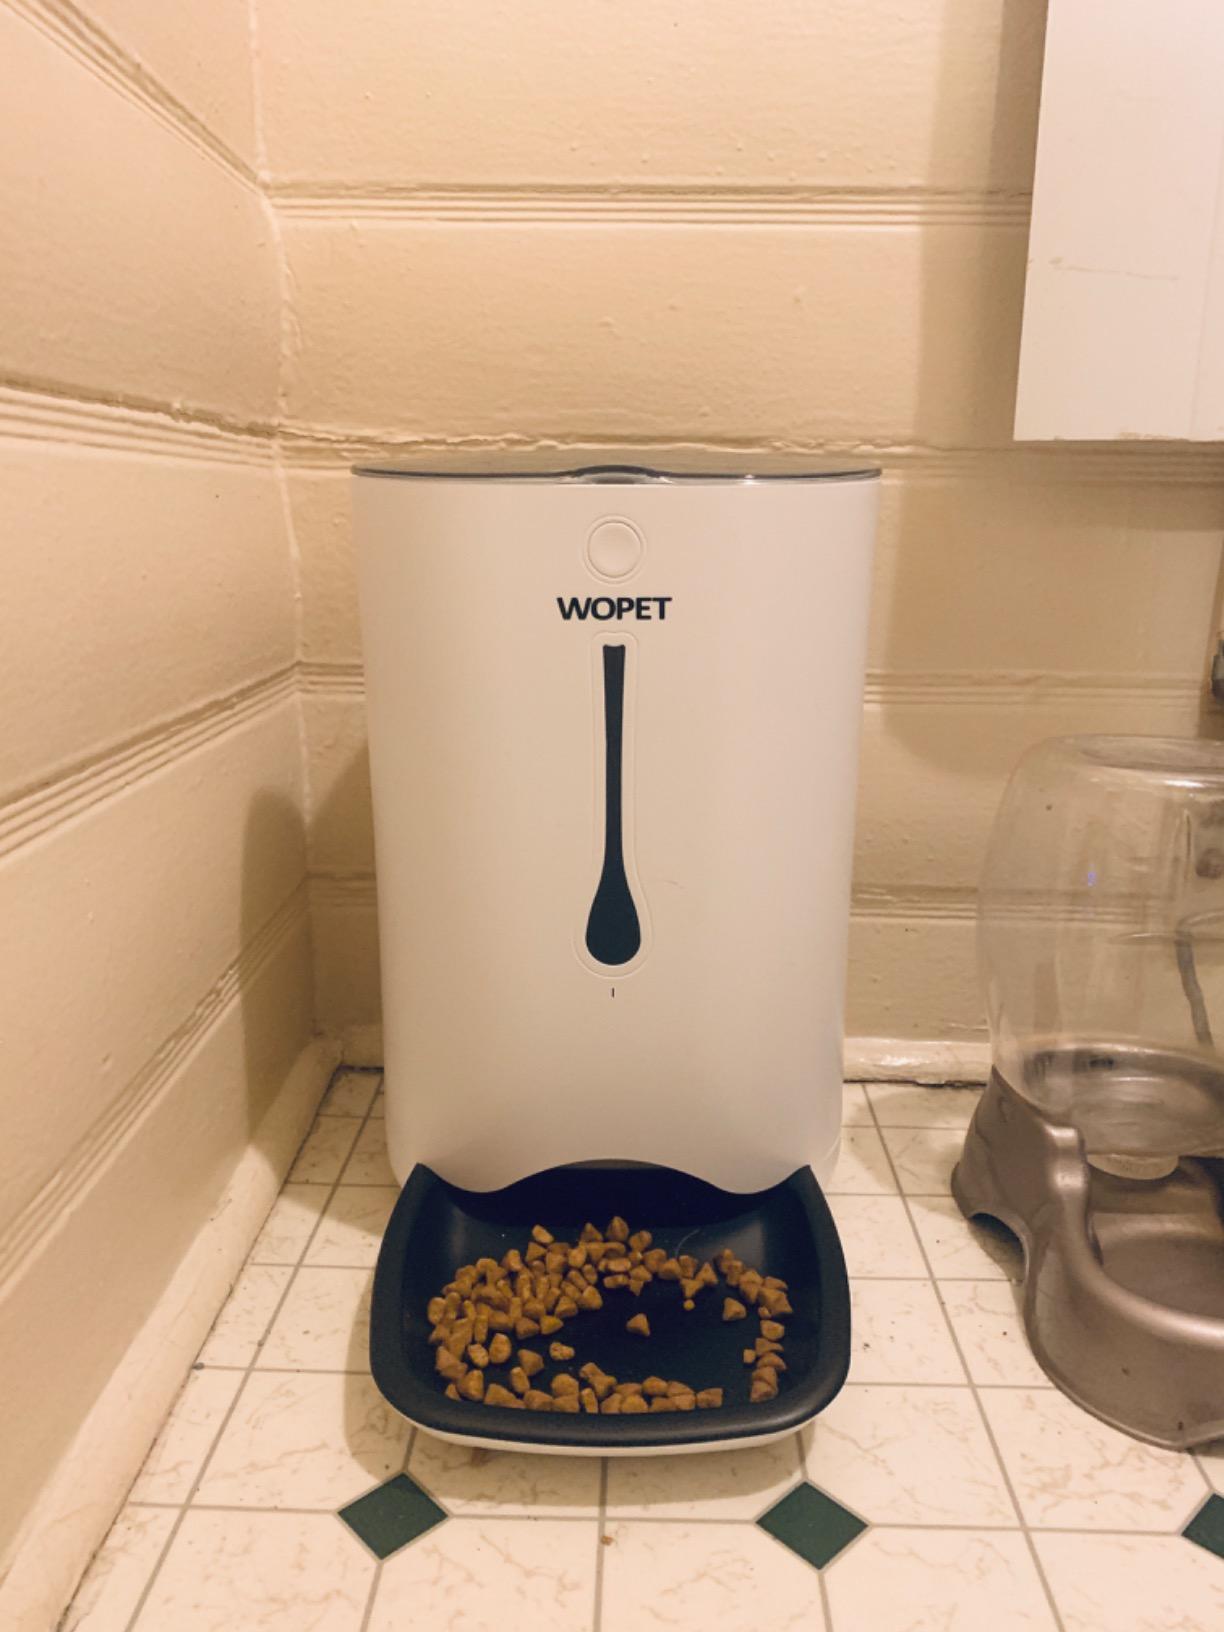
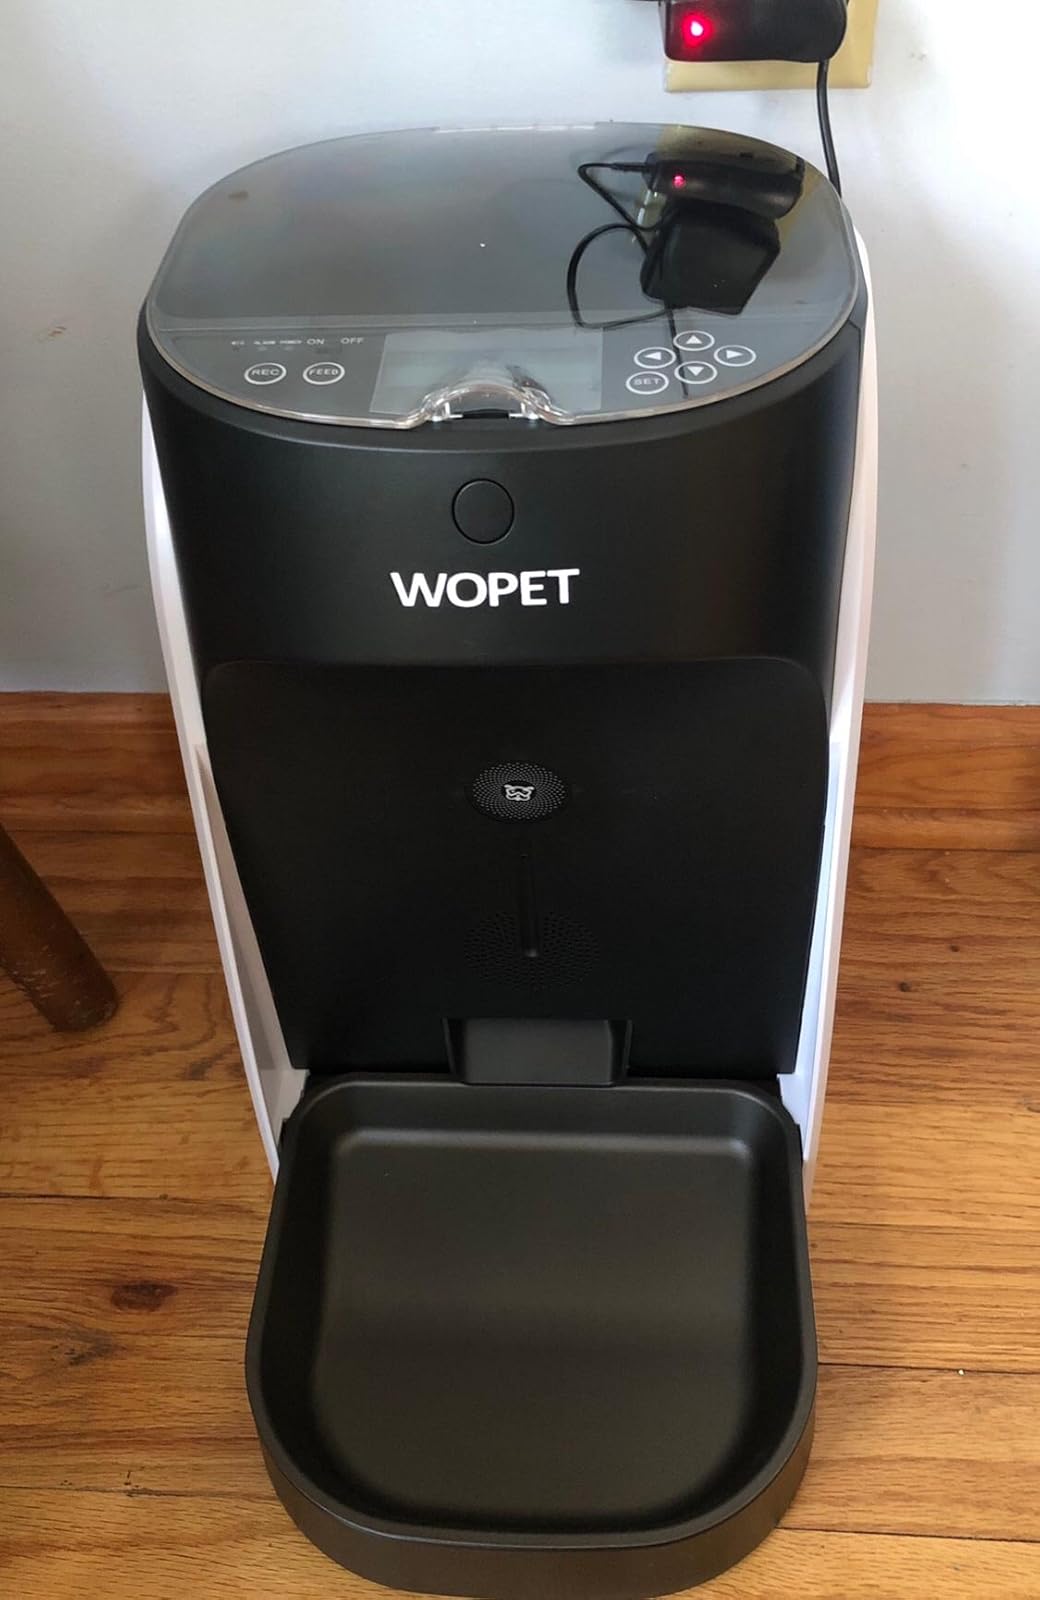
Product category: items_feeder
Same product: no